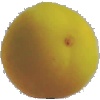
Label: Peach 2